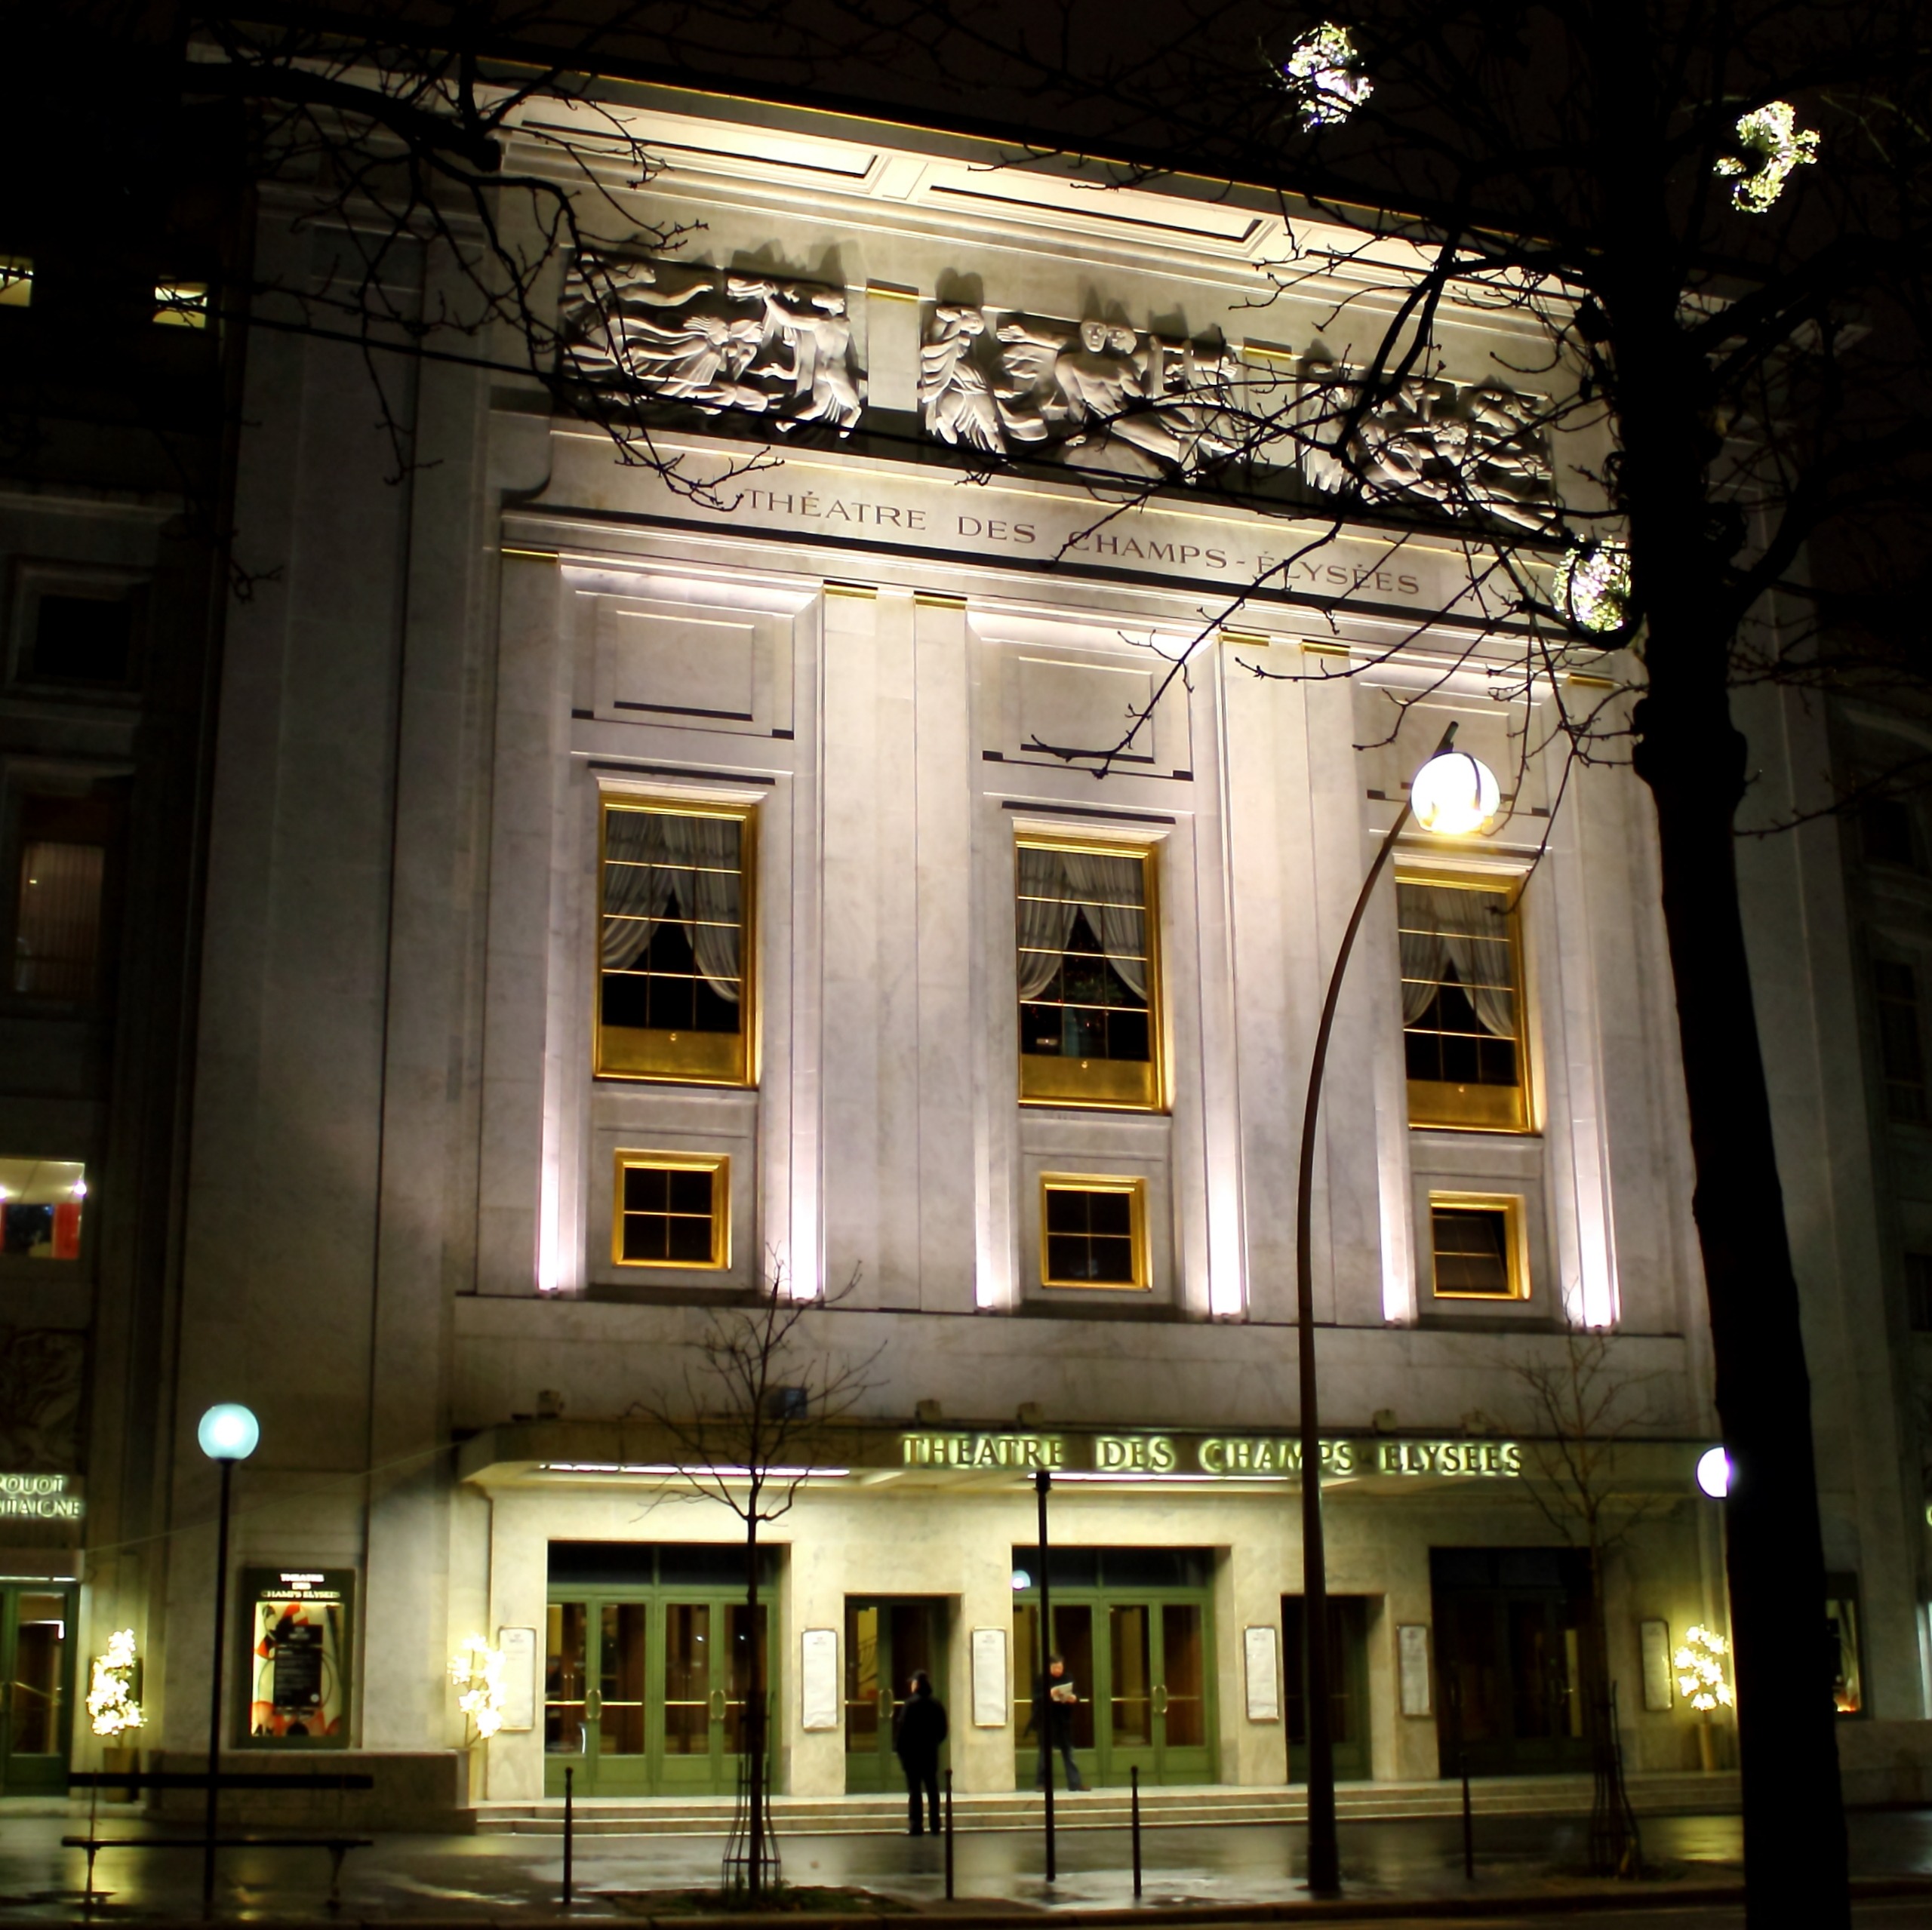
architecture, night, building, city, paris, urban, france, evening, facade, lighting, outside, theatre, lights, cities